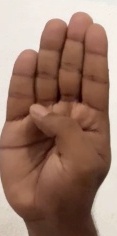
ASL sign: B